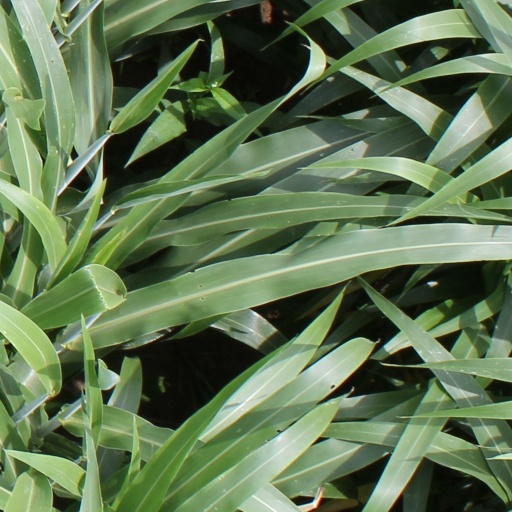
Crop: sorghum